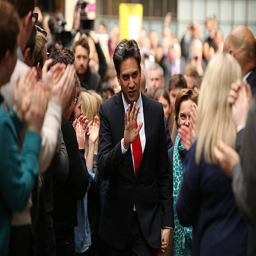
politician waves as he arrives with his wife at headquarters .